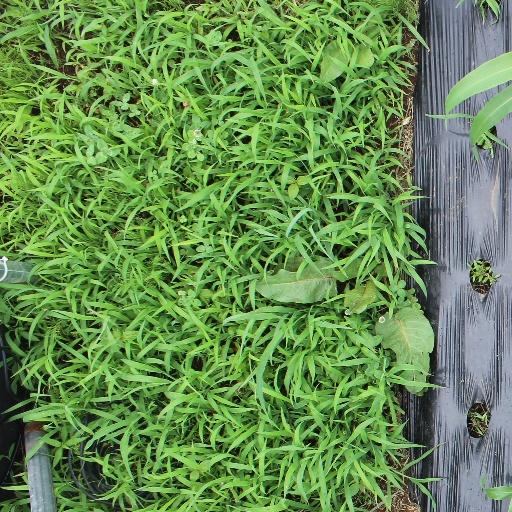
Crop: sorghum